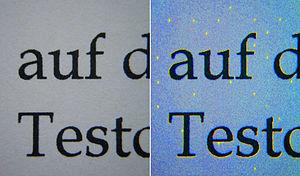
Un code d'identification de machine également connu sous le nom de stéganographie d'imprimante, points jaunes, points de suivi ou points secrets, est un type de filigrane numérique que certaines imprimantes laser couleur et copieurs laissent sur chaque page imprimée, permettant l'identification du dispositif avec lequel un document a été imprimé et donnant des indices sur son auteur.